Francisco García (basketball)

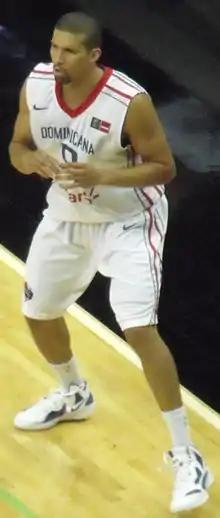
García with the Dominican national team in 2011

Francisco Alberto García Gutiérrez (born December 31, c. 1981) is a Dominican former professional basketball player who played ten seasons in the NBA. The 6'7", 195-pound swingman played college basketball for the Louisville Cardinals before being selected by the Sacramento Kings with the 23rd overall pick of the 2005 NBA draft, where he spent the first seven-plus years of his NBA career. He also played parts of three seasons for the Houston Rockets.